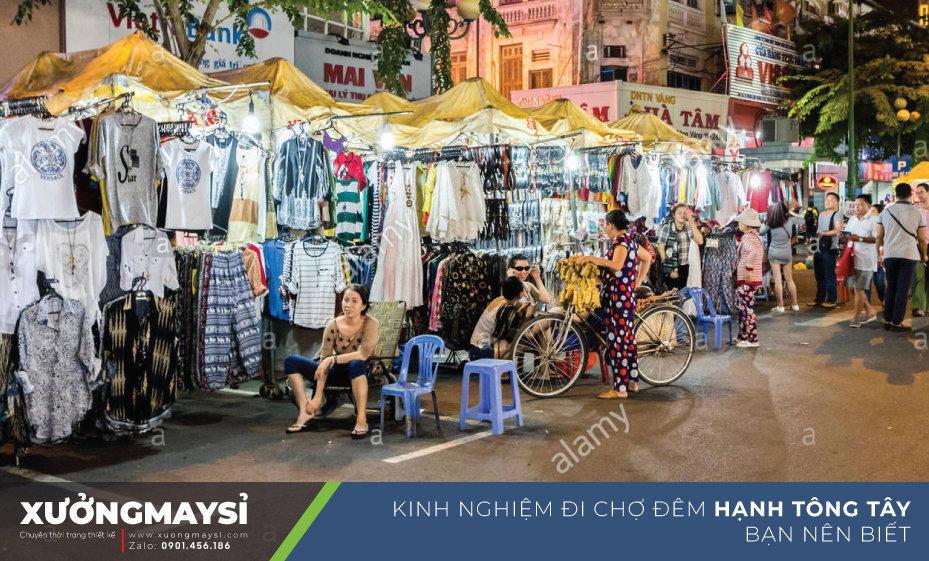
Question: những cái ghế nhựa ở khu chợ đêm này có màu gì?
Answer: những cái ghế nhựa có màu xanh dương